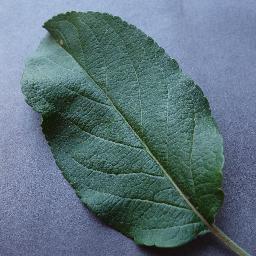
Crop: apple
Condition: healthy